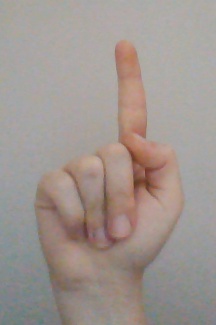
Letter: bb